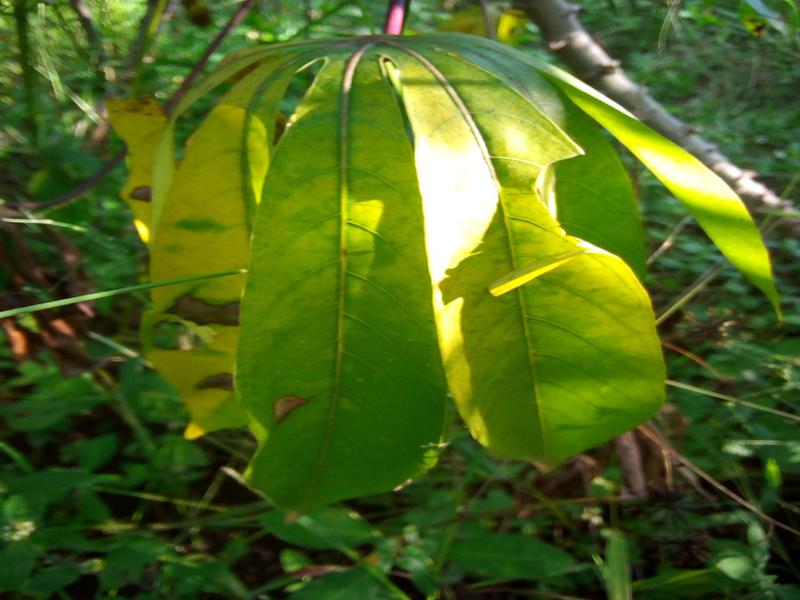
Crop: cassava
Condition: bacterial_blight